Spannabis

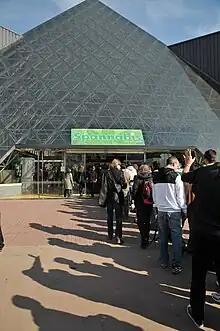

Spannabis is a commercial trade fair decidated to cannabis and related activities, held in Spain since 2002.